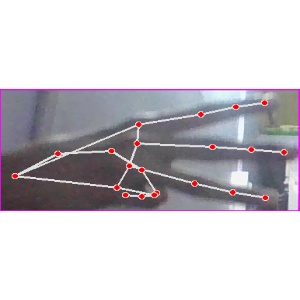
अक्षर: भ